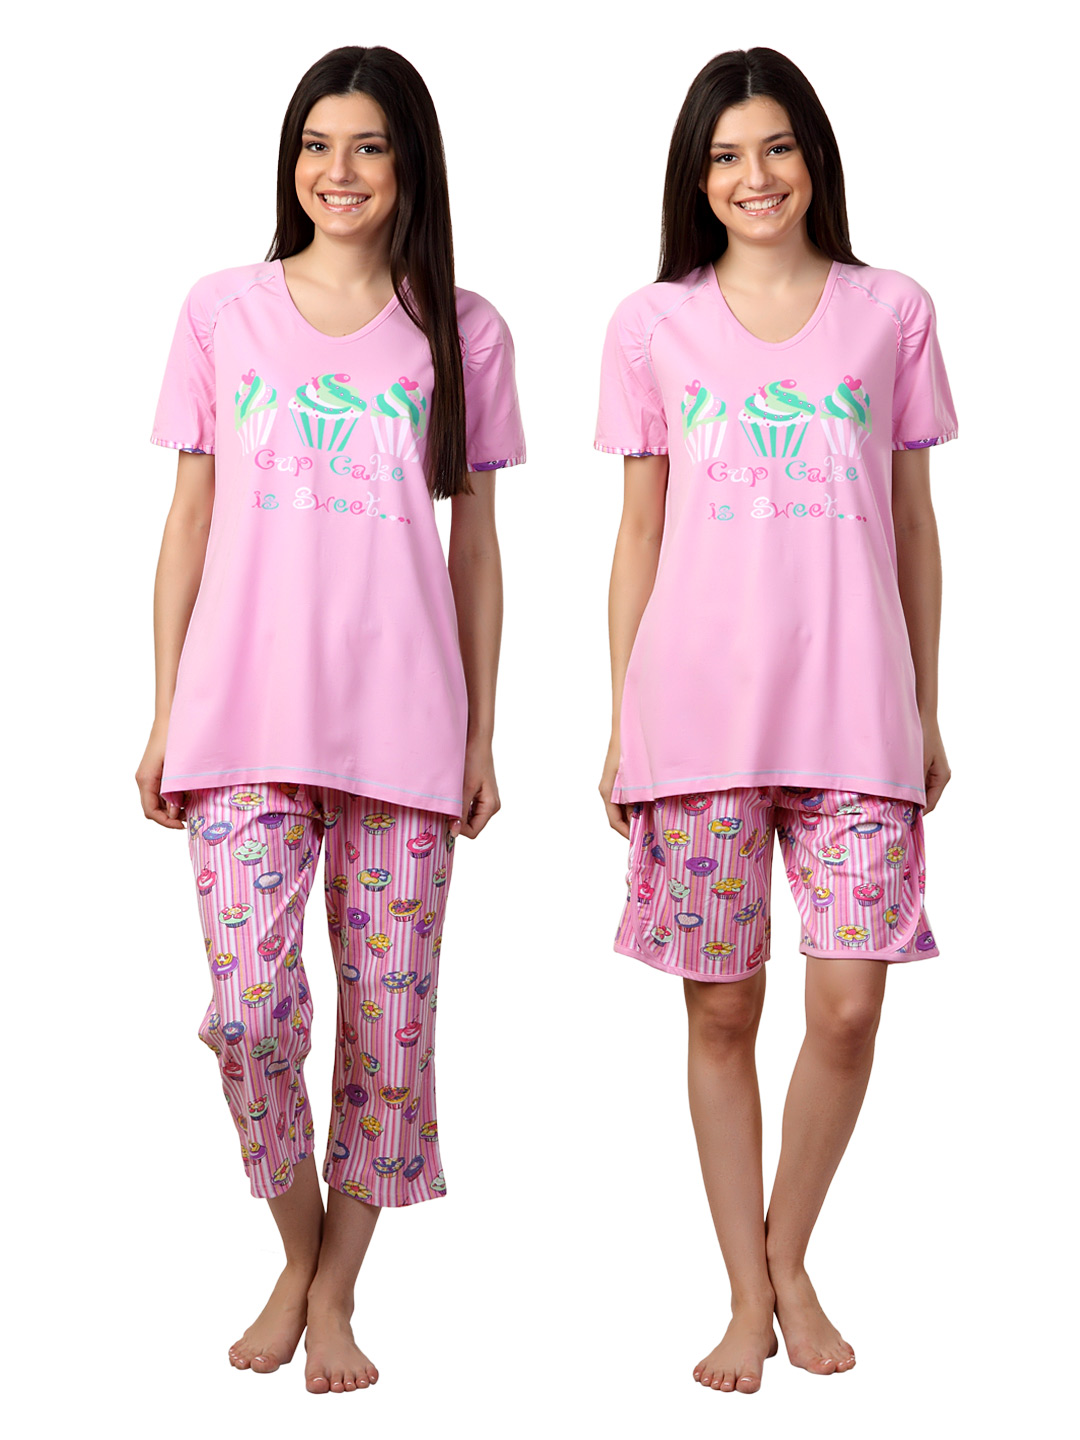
SDL by Sweet Dreams Women Pink Pyjama Set
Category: Apparel / Loungewear and Nightwear / Night suits
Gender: Women
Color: Pink
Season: Summer 2017
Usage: Casual